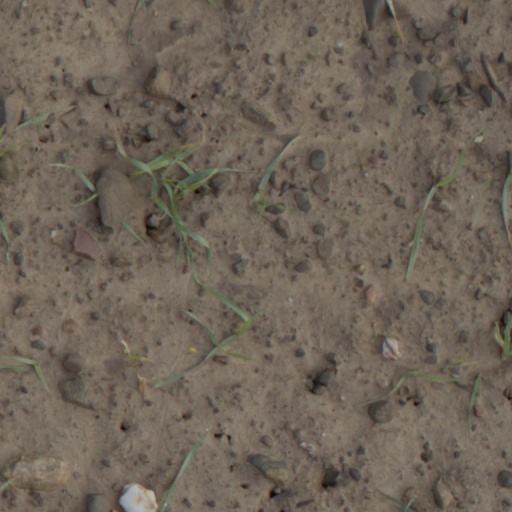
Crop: wheat